Remezov Letopis

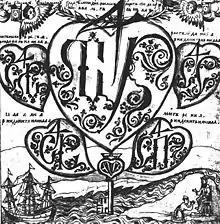

The Remezov Letopis ("Ремезовская летопись" in Russian) is one of the Siberian Letopises, compiled by a Russian historian Semyon Remezov in the late 17th century.